Diacylglycerol lipase

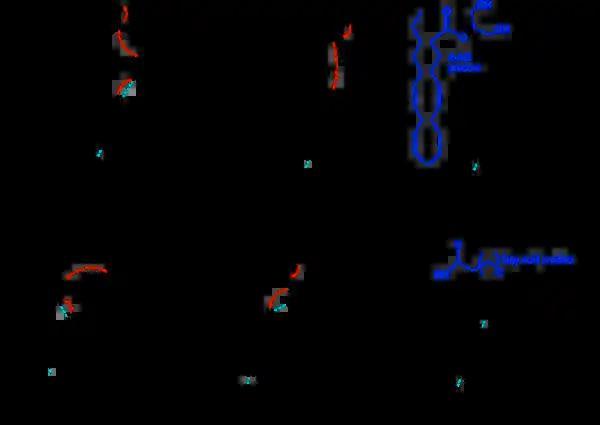
Diacylglycerol lipase mechanism. Products are shown in blue. Intermolecular interactions are shown in cyan. Arrow-pushing is shown in red.

DAGLα and DAGLβ have been identified as the enzymes predominantly responsible for the biosynthesis of the endogenous signaling lipid, 2-arachidonoylglycerol (2-AG). 2-AG is the most abundant endocannabinoid found in tissues and activates the CB1 and CB2 G-protein-coupled receptors. Endocannabinoid signaling via these receptors is involved in core body temperature control, inflammation, appetite promotion, memory formation, mood and anxiety regulation, pain relief, addiction reward, neuron protection, and more.